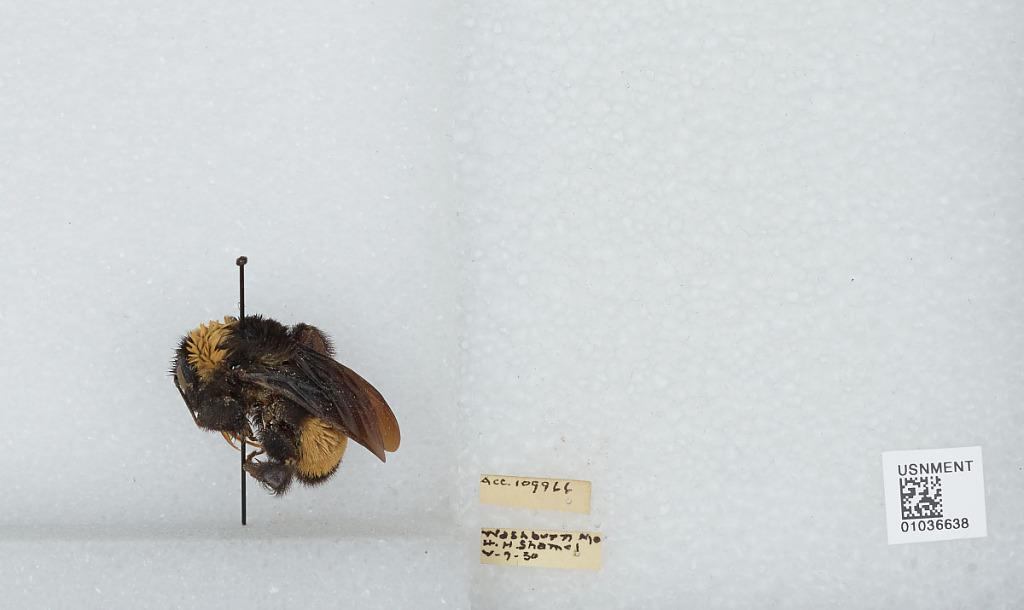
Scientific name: Bombus (Fervidobombus) pensylvanicus pensylvanicus (De Geer)
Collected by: H. Shamel
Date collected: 1930-5-7
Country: United States
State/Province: Missouri
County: Barry
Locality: Washburn
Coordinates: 36.5894, -93.9639